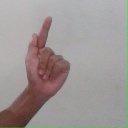
अक्षर: ळ